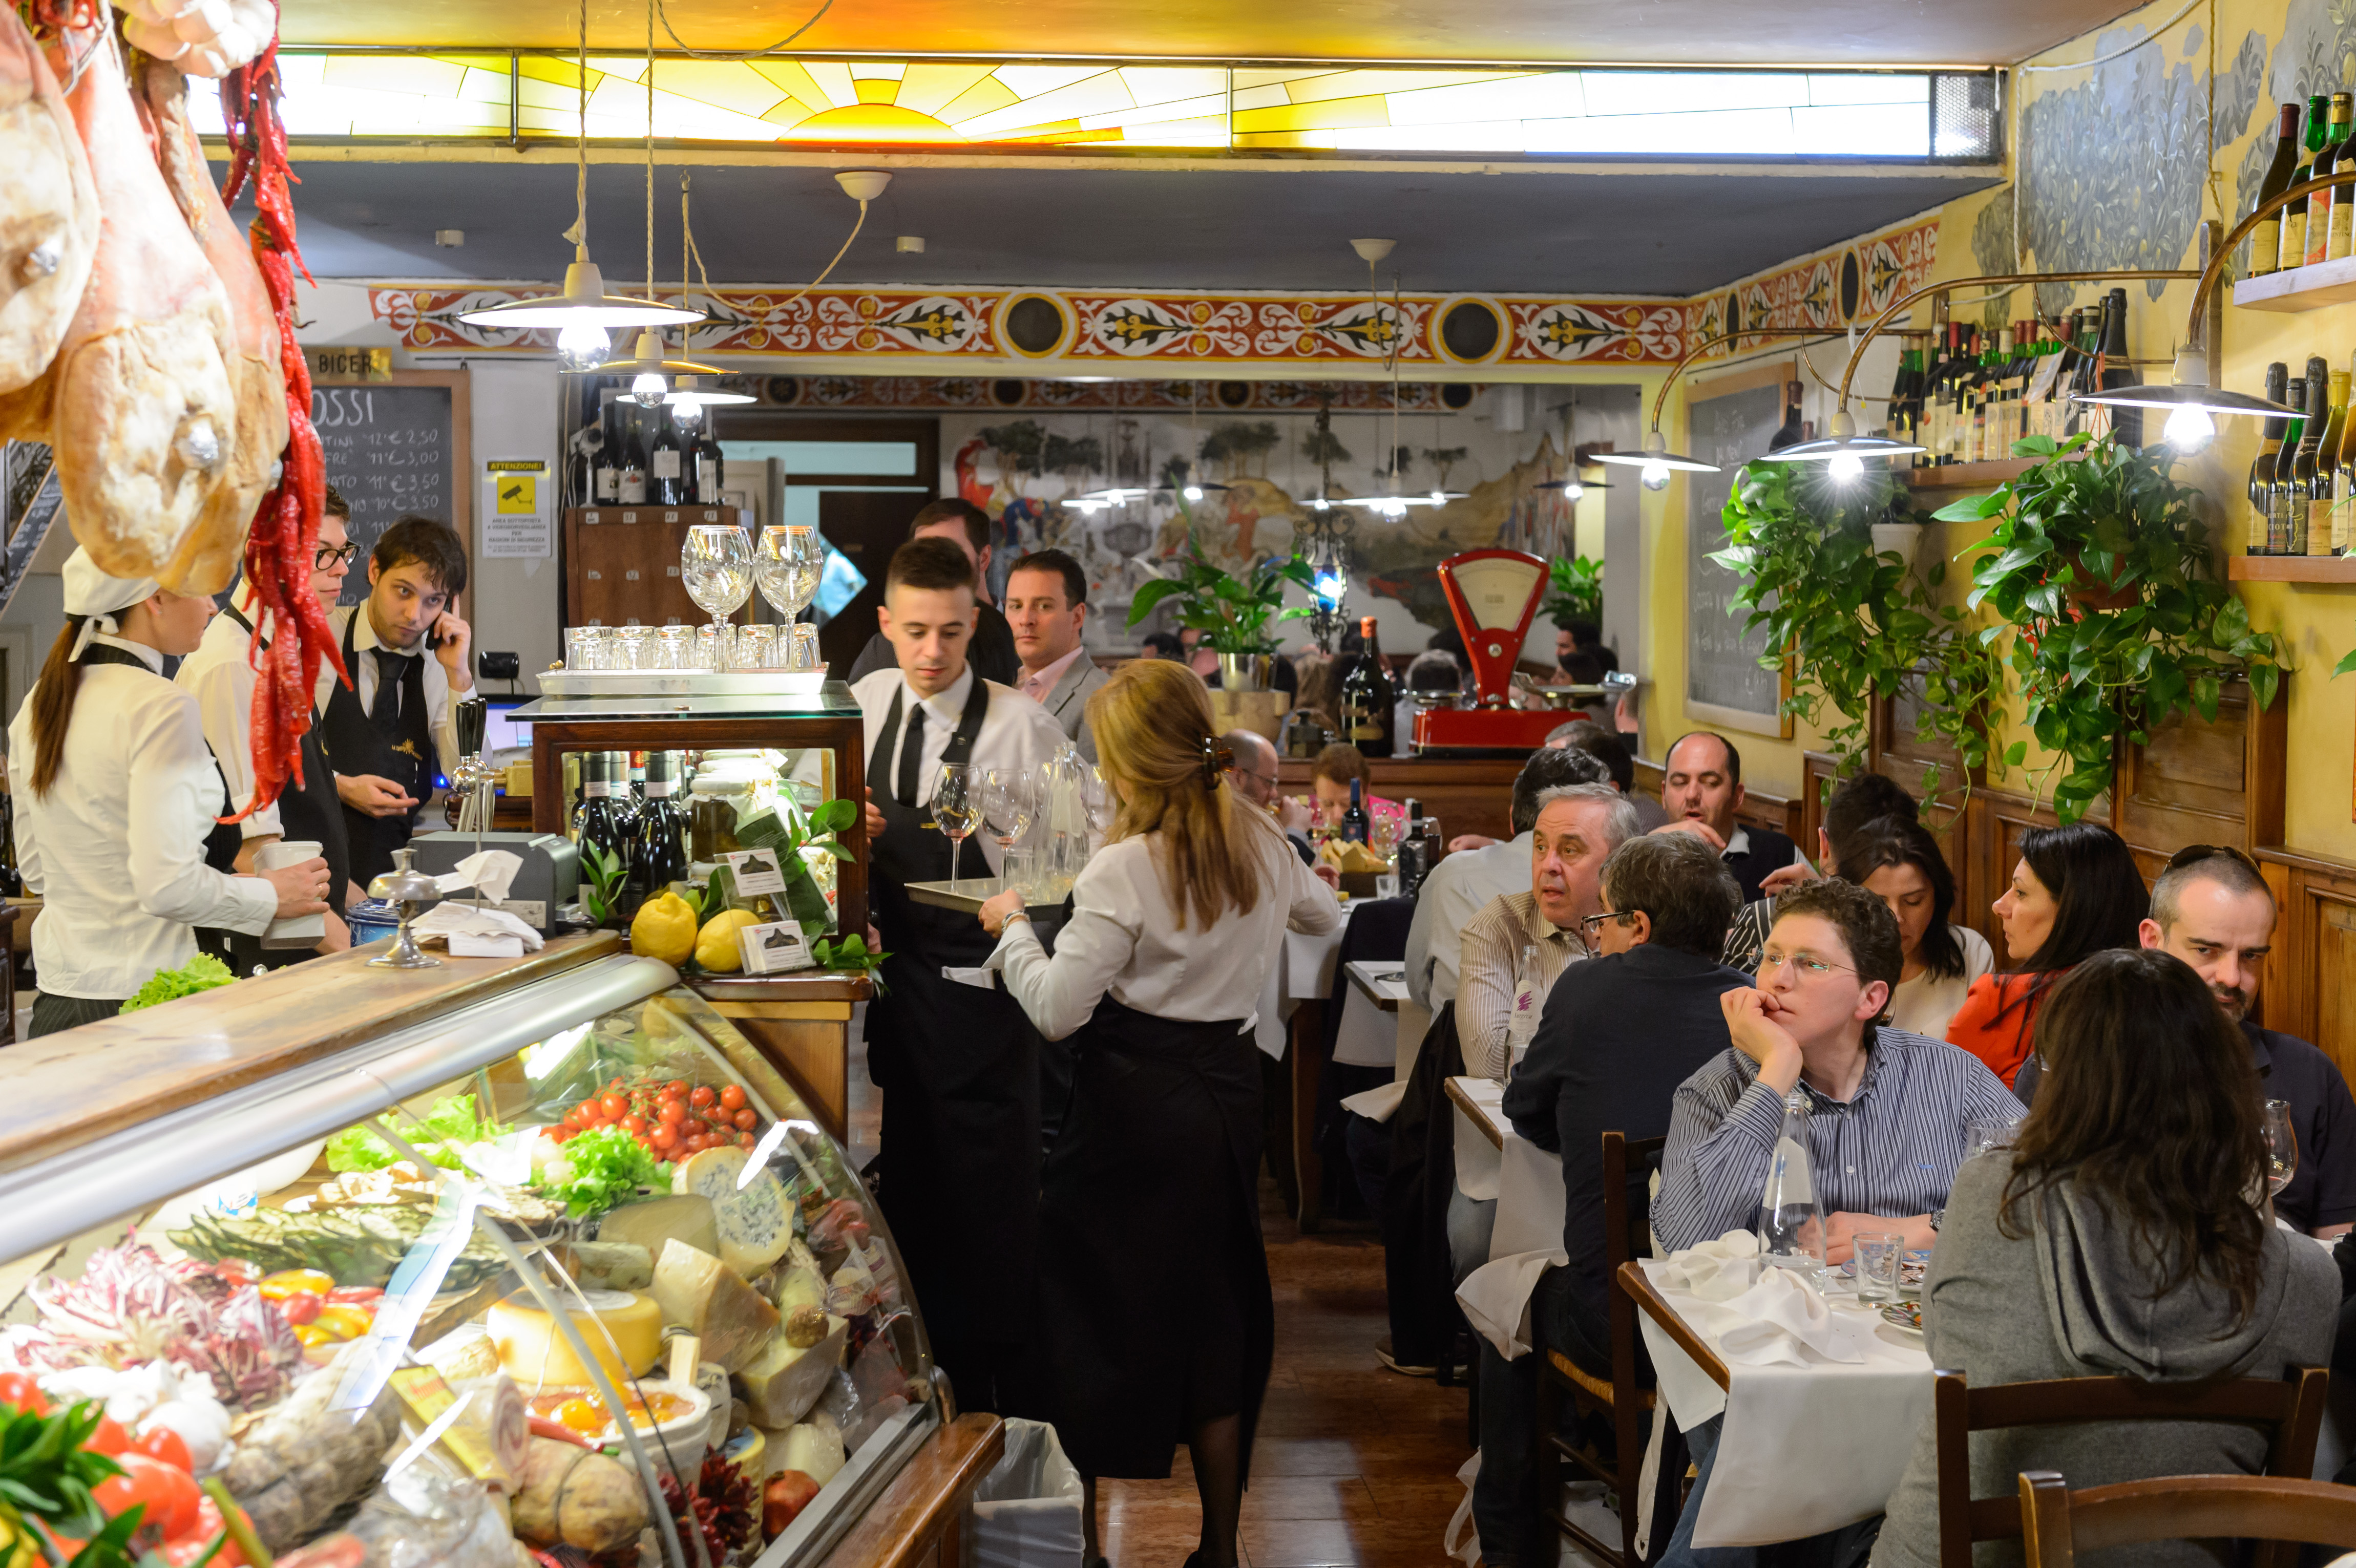
restaurant, dish, meal, food, italy, market, marketplace, nikon, lunch, public space, italia, supermarket, verona, grocery store, floristry, retail, nikond4, d4, food court, sense